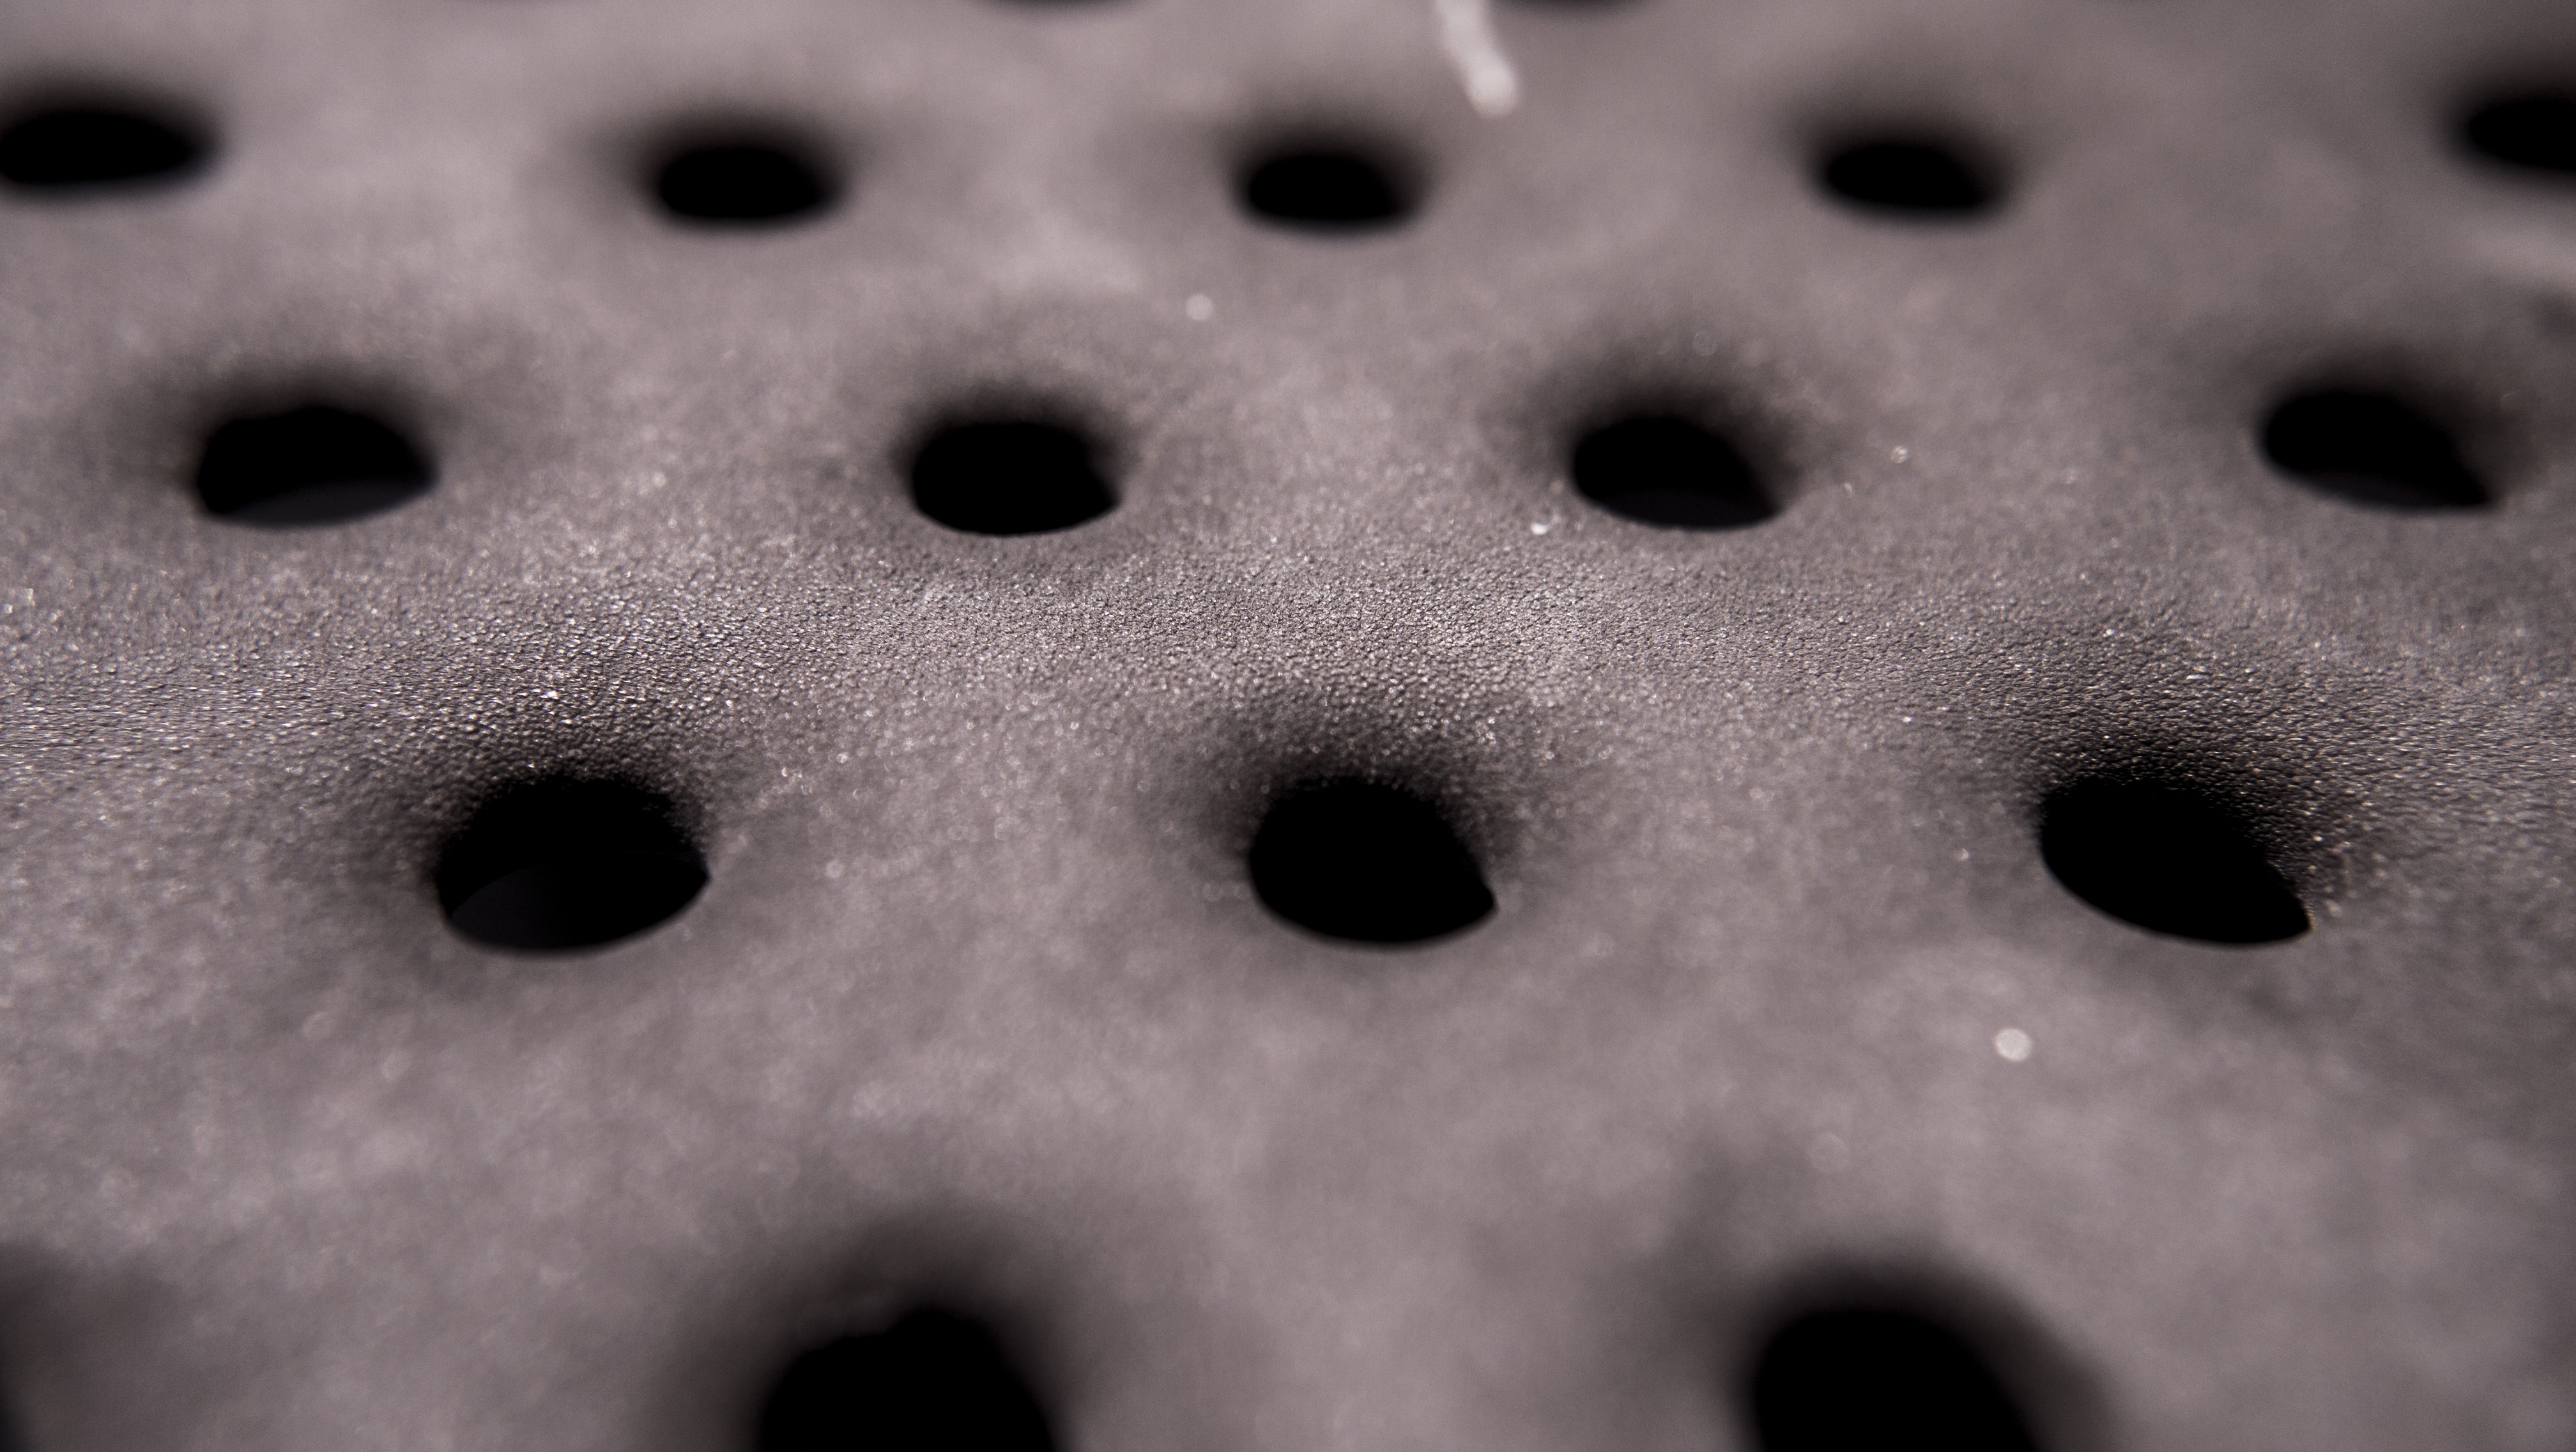
hand, black and white, white, ground, photography, stair, play, texture, flower, pattern, food, metal, black, monochrome, mouth, close up, nose, creativecommons, design, rows, eye, head, monotone, minimal, dots, organ, holes, macro photography, monochrome photography